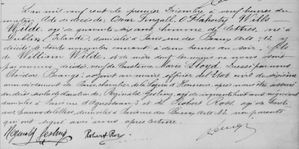
Acte de décès d'Oscar Wilde
Oscar Wilde /ˈɒskə waɪld/, dont le nom complet est Oscar Fingal O'Flahertie Wills Wilde, est un écrivain, romancier, dramaturge et poète irlandais né à Dublin le 16 octobre 1854 et mort à Paris le 30 novembre 1900.